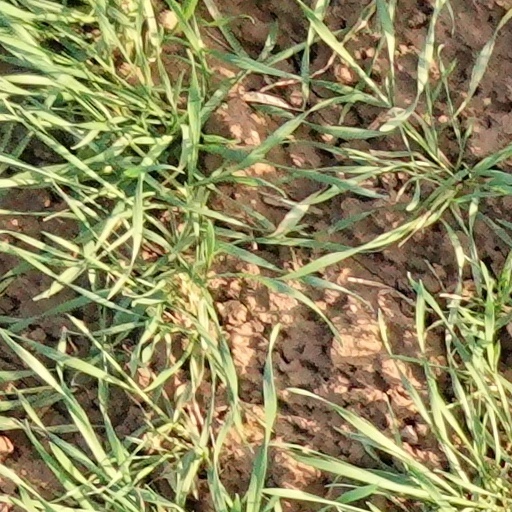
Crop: wheat